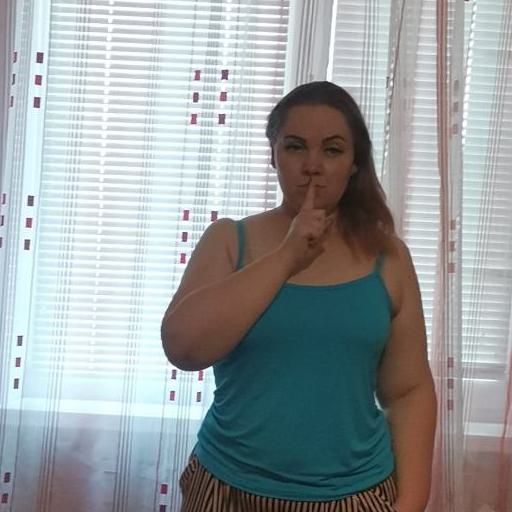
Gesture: mute